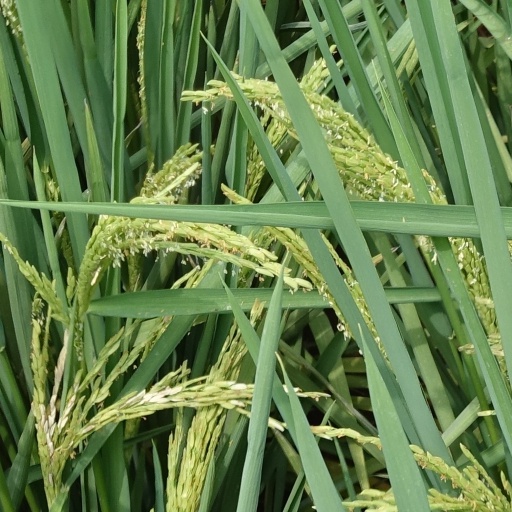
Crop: rice